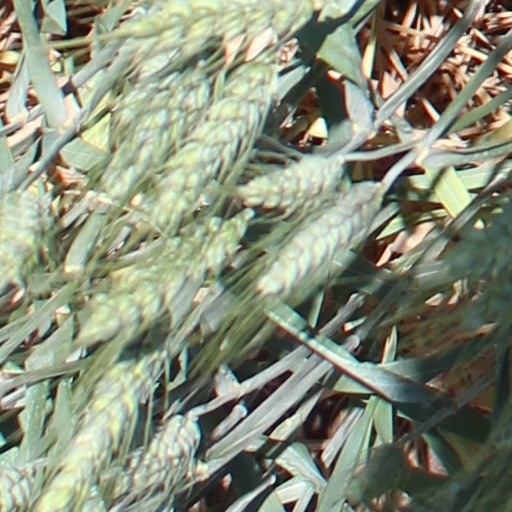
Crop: wheat